Past Future

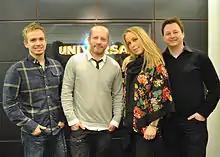
Dsign Music, one of Amuro's collaborators on the album

Unlike "Play" (2007), which was produced solely by and of and , Amuro sought other writers and producers for this project. Dsign Music, a Scandinavian production team, was the first to reveal that they had written new material for Amuro on their official website on June 12, 2009. In a blog entry, songwriter/producer, Hiro, who has written for other artists including Kumi Koda and J Soul Brothers, confirmed that he produced "My Love." The lyrics to "Love Game" were written by R&B artist Double, who Amuro previously collaborated with on the song "Black Diamond" a year prior. "Steal My Night" was written by urban-pop producer Jeff Miyahara.